Kings Island

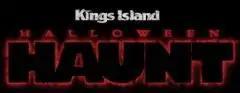

Halloween Haunt is a Halloween-themed event at Kings Island that operates on weekends from September through October. It features haunted houses, mazes, live shows, and most of the park's regular season attractions. Special lighting and fog effects are used throughout the park, and actors in costume engage with guests. The event originally debuted as FearFest in 2000, and the name was later changed to Halloween Haunt in 2007.